Oohkotokia

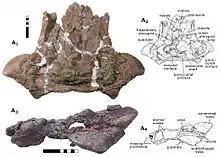
Skull of MOR 433 from below and in profile

The holotype of "Oohkotokia", MOR 433 consists of a crushed but rather well preserved skull that measured 375 mm, axial material, a partial scapula, several thin-walled osteoderms, cervical armour, a very large humerus, and other fragments. Estimates suggest that "Oohkotokia" was at best long and weighed at most. The skull of this genus bears great similarity to skulls that have been referred to "Euoplocephalus", but is significant because it has a relatively smooth overall surface texture when compared to the skulls of most other ankylosaurids from the same time period.